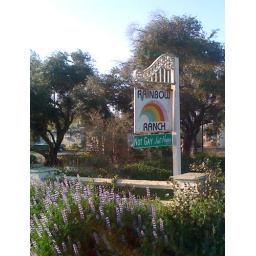
This sign was on the side of the road in basically the middle of nowhere. Um...